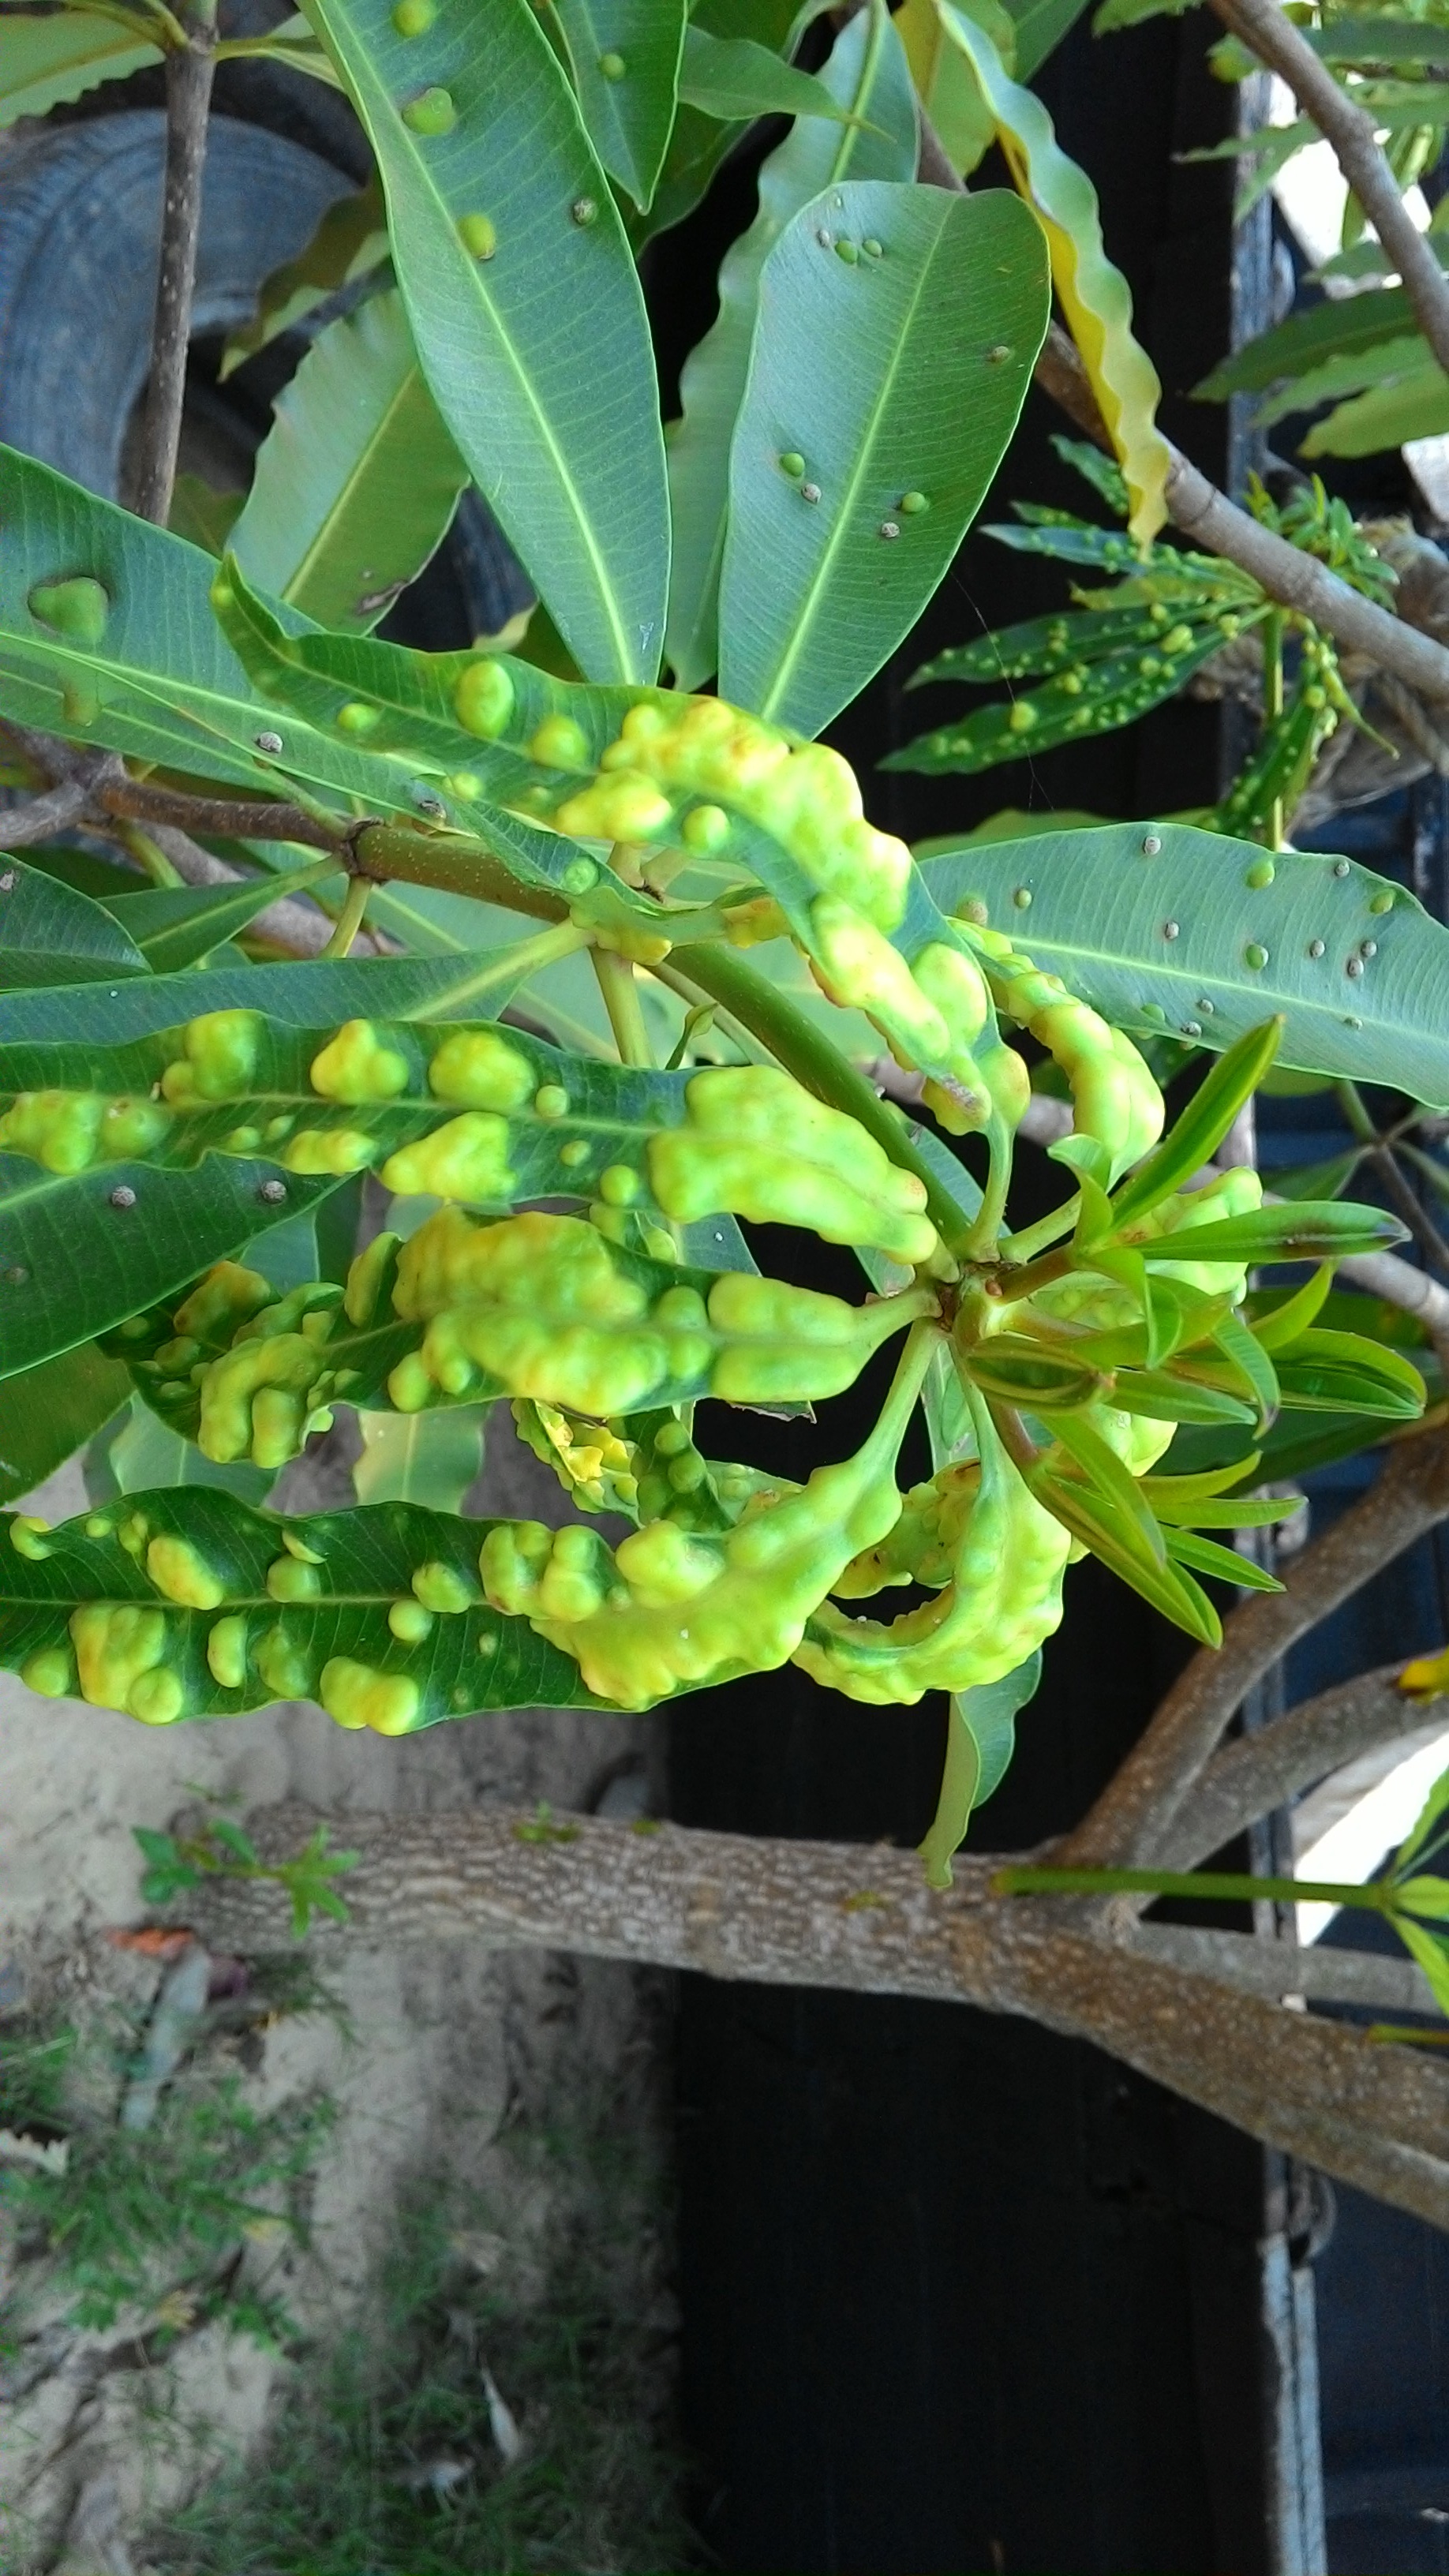
tree, plant, fruit, leaf, flower, food, green, produce, botany, flora, shrub, flowering plant, land plant